Radek Pilař

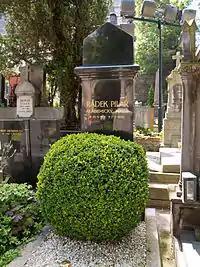
Radek Pilař's grave in the Vyšehrad Cemetery

Radek Pilař was born on 23 April 1931 in Písek. From childhood he was fascinated by the camera and visual arts. He graduated from the Academy of Fine Arts, Prague where he studied with Professor Vlastimil Rada. He briefly collaborated with Semafor theatre, then he collaborated with the Czechoslovak Television and with Krátký film Praha (a company focused on producing short films).